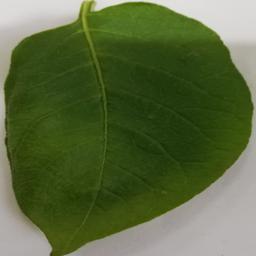
Label: Potato___Healthy